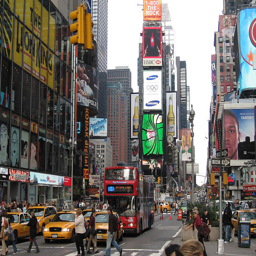
Vehicles and people on a crowded city street.
A very wide and crowded city street through tall buildings.
New York City Time Square Center with traffic stopped as pedestrians walk by.
a street is littered with traffic and people walking
a double deckered bus on a city street